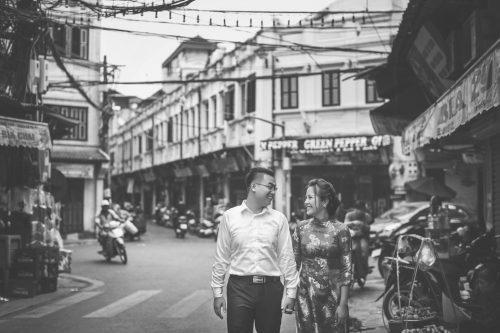
có một chiếc xe máy đang chuẩn bị rẽ vào ngõ có người đàn ông và người phụ nữ đang nắm tay nhau